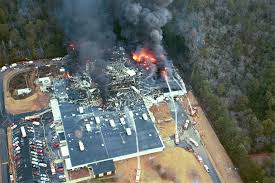
Label: urban_fire